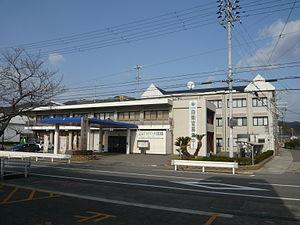
Hidaka est un bourg du district de Hidaka, dans la préfecture de Wakayama, au Japon.